2021 Northern Peru earthquake

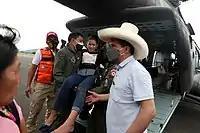
President Pedro Castillo visited areas affected by the earthquake

The Prime Minister of Peru, Mirtha Vásquez, announced that her government is considering declaring a state of emergency in some of the affected regions. President Pedro Castillo immediately visited the affected area in the aftermath.